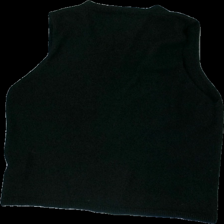
View: back
Type: Vest
Category: Ladies
Brand: Lindex
Colors: Blue
Material: 98% polyester 2% elastane
Cut: Regular, V-collar
Size: L
Season: All
Price range: <50
Recommended usage: Export
Description: Knitted vest with fancy buttons